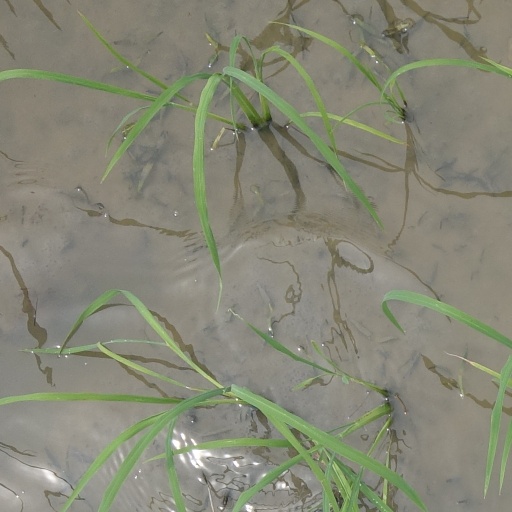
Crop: rice